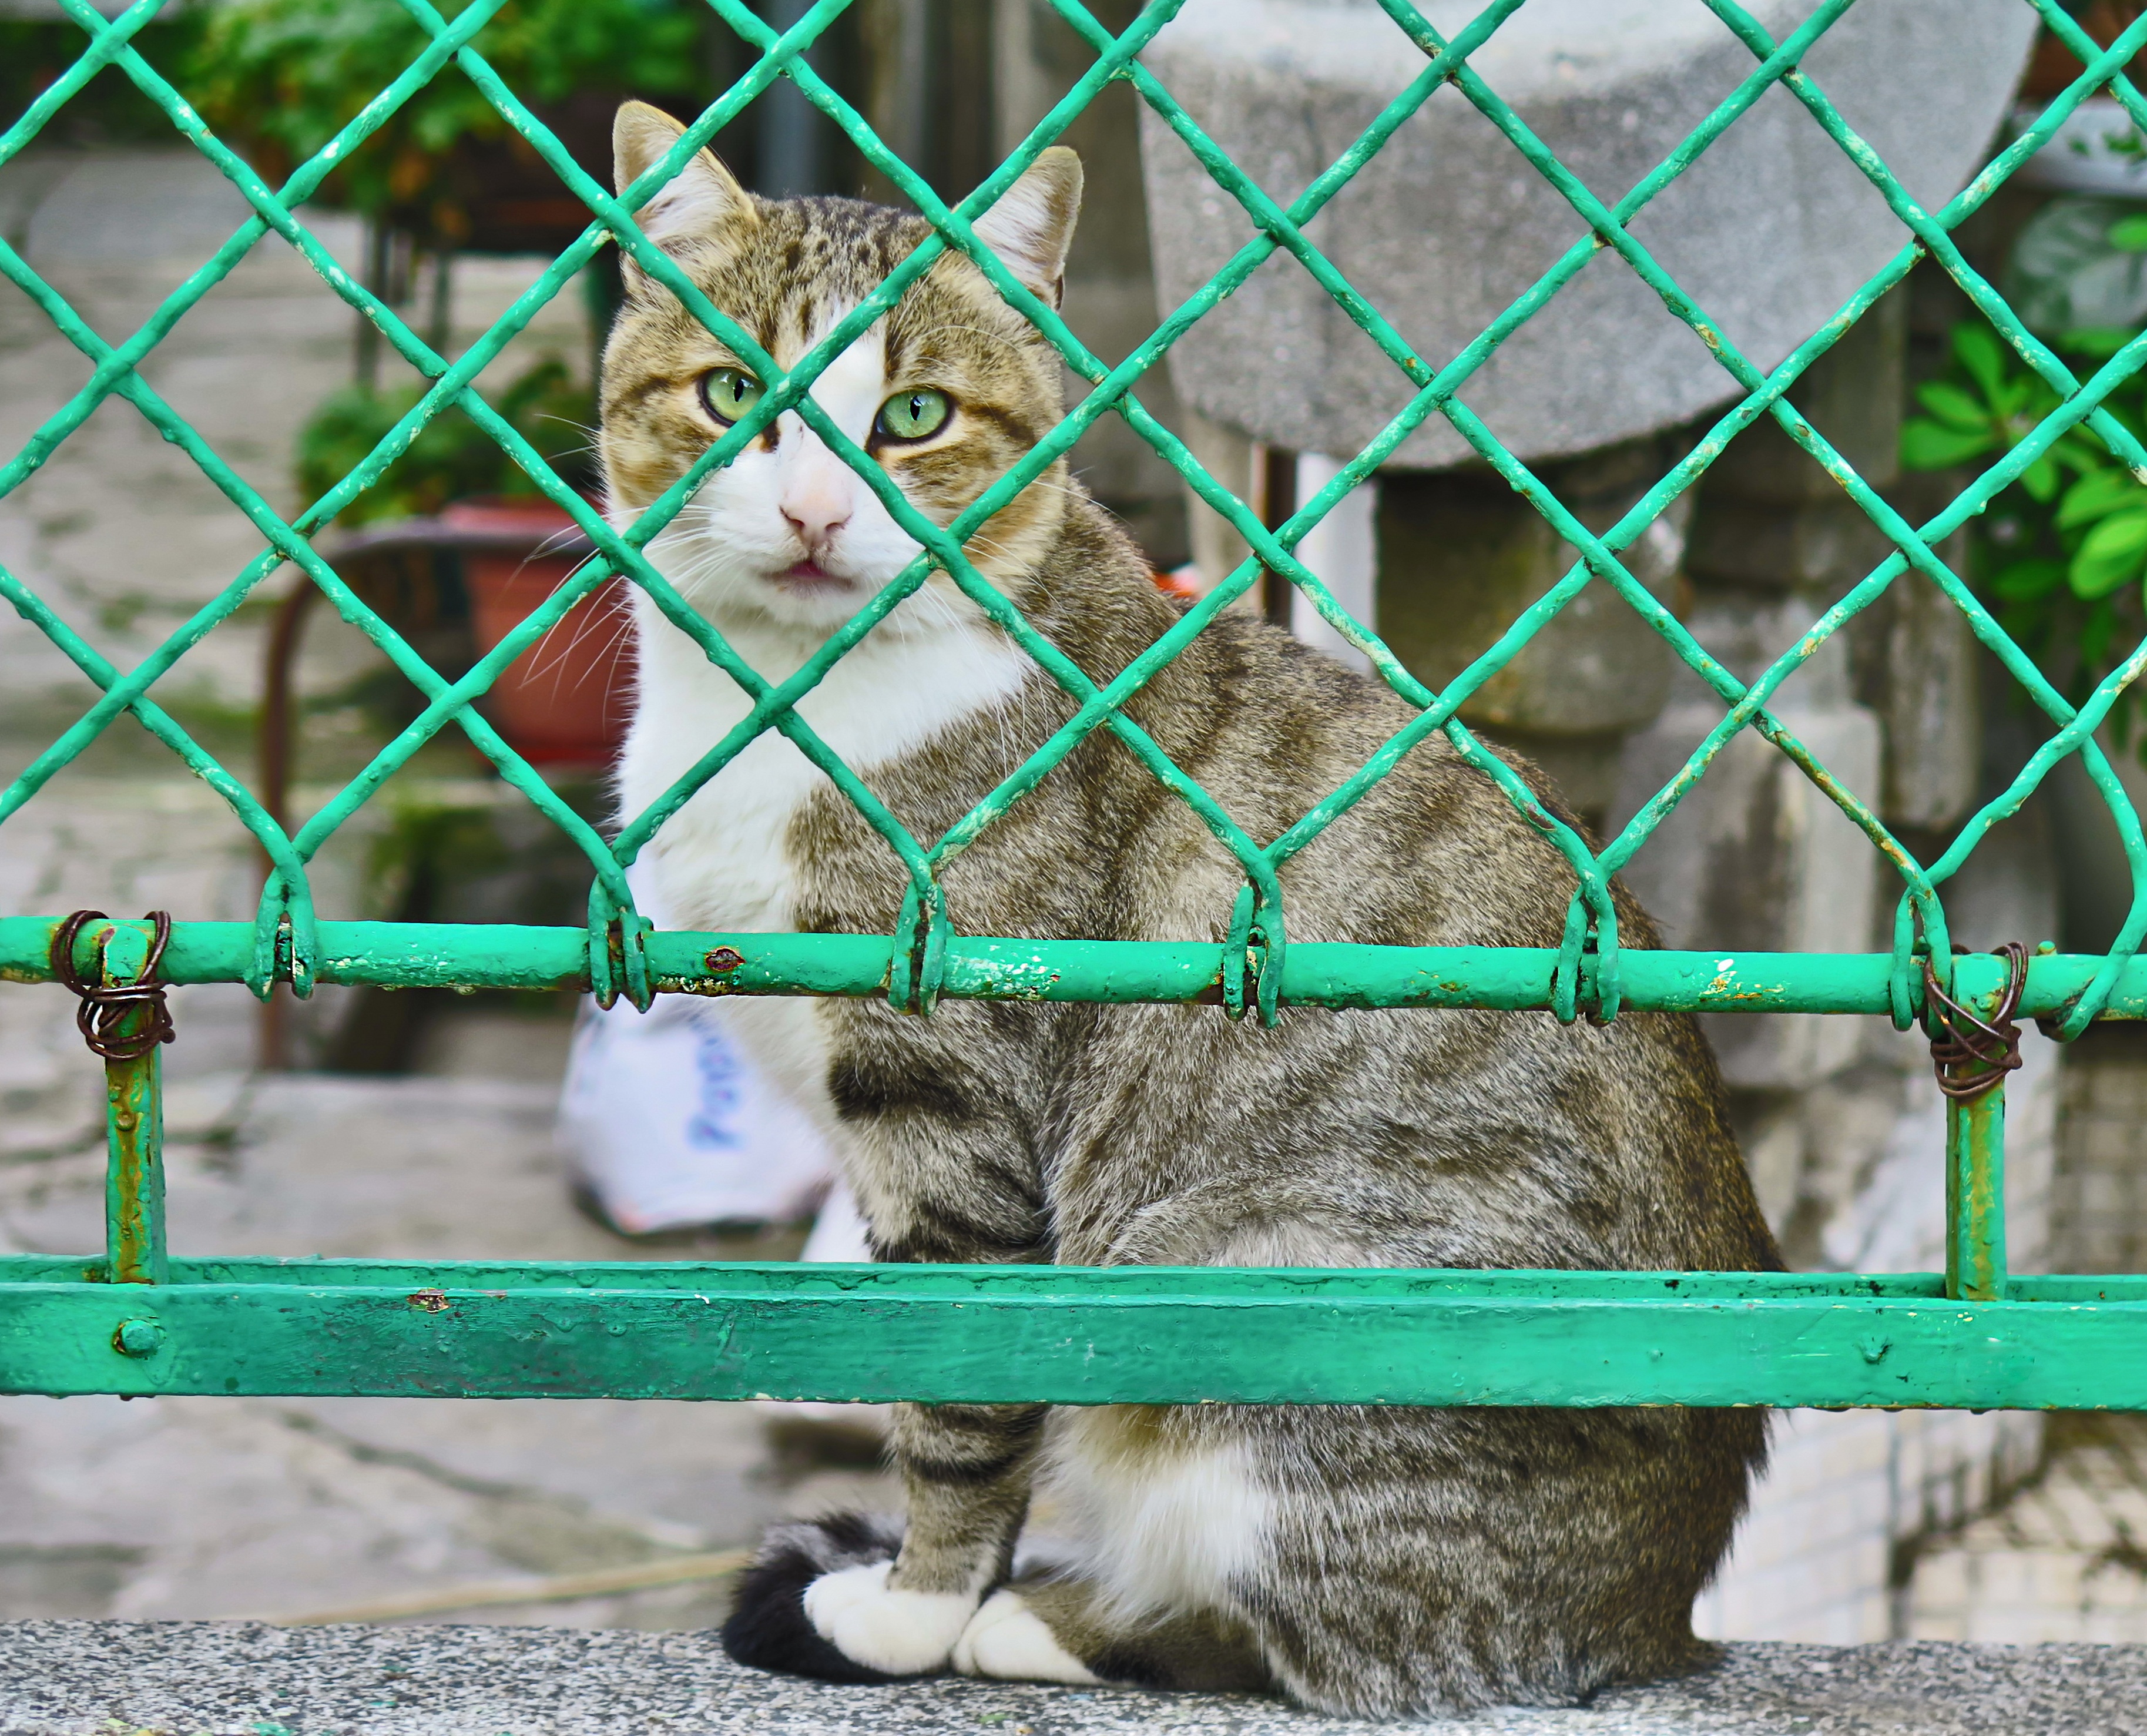
fence, animal, cute, zoo, pet, fur, portrait, kitten, mammal, fauna, playful, curiosity, cats, eyes, kitty, paw, furry, creature, domestic, tomcat, adorable, shorthair, cute cat, breed, dog and cat, cat and dog, cat dog, cats and dogs, animal shelter, cat isolated, homeless cat